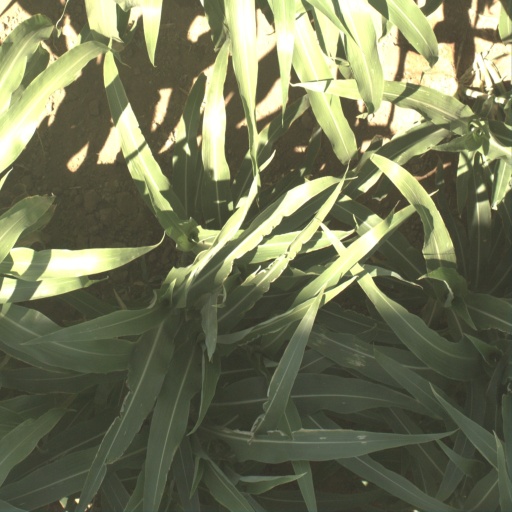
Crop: sorghum